Chevrolet HHR

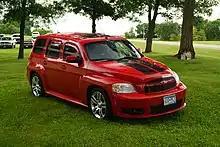
2008 Chevrolet HHR SS

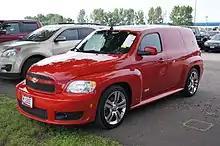
2009 Chevrolet HHR SS Panel Van

In October 2006, Cheryl Catton, director of car marketing and retail integration for Chevy, confirmed that a high-performance variant of the HHR would be built. The vehicle was expected to be released with SS moniker for the 2008 model year and use the Ecotec LNF turbocharged engine found in the Pontiac Solstice GXP and Saturn Sky Red Line.